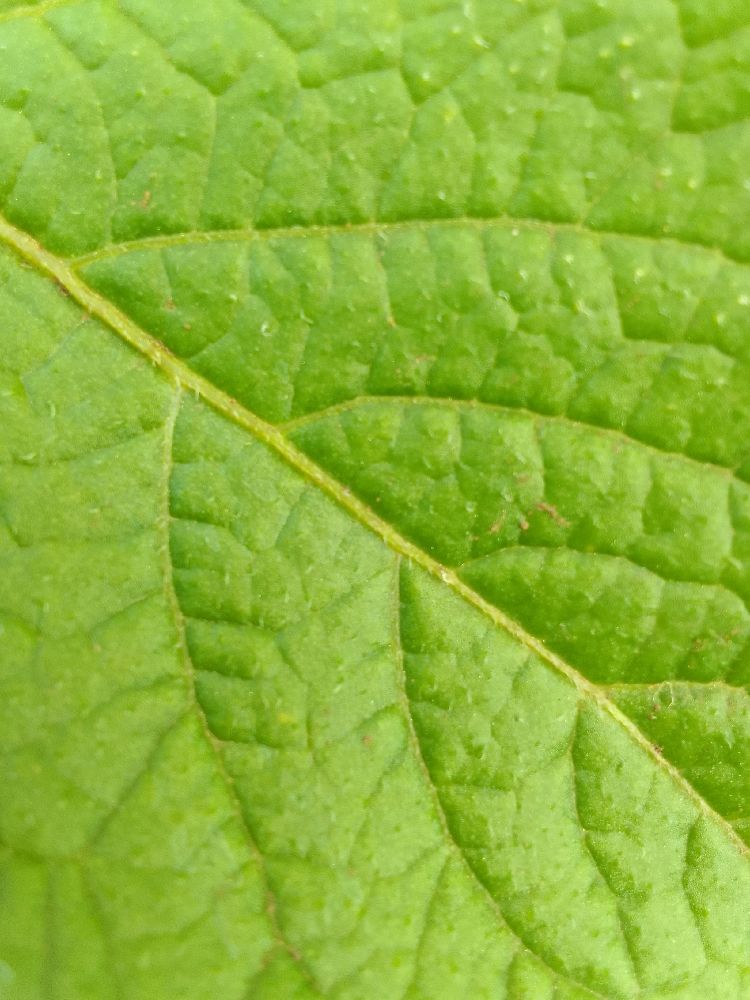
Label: Healthy